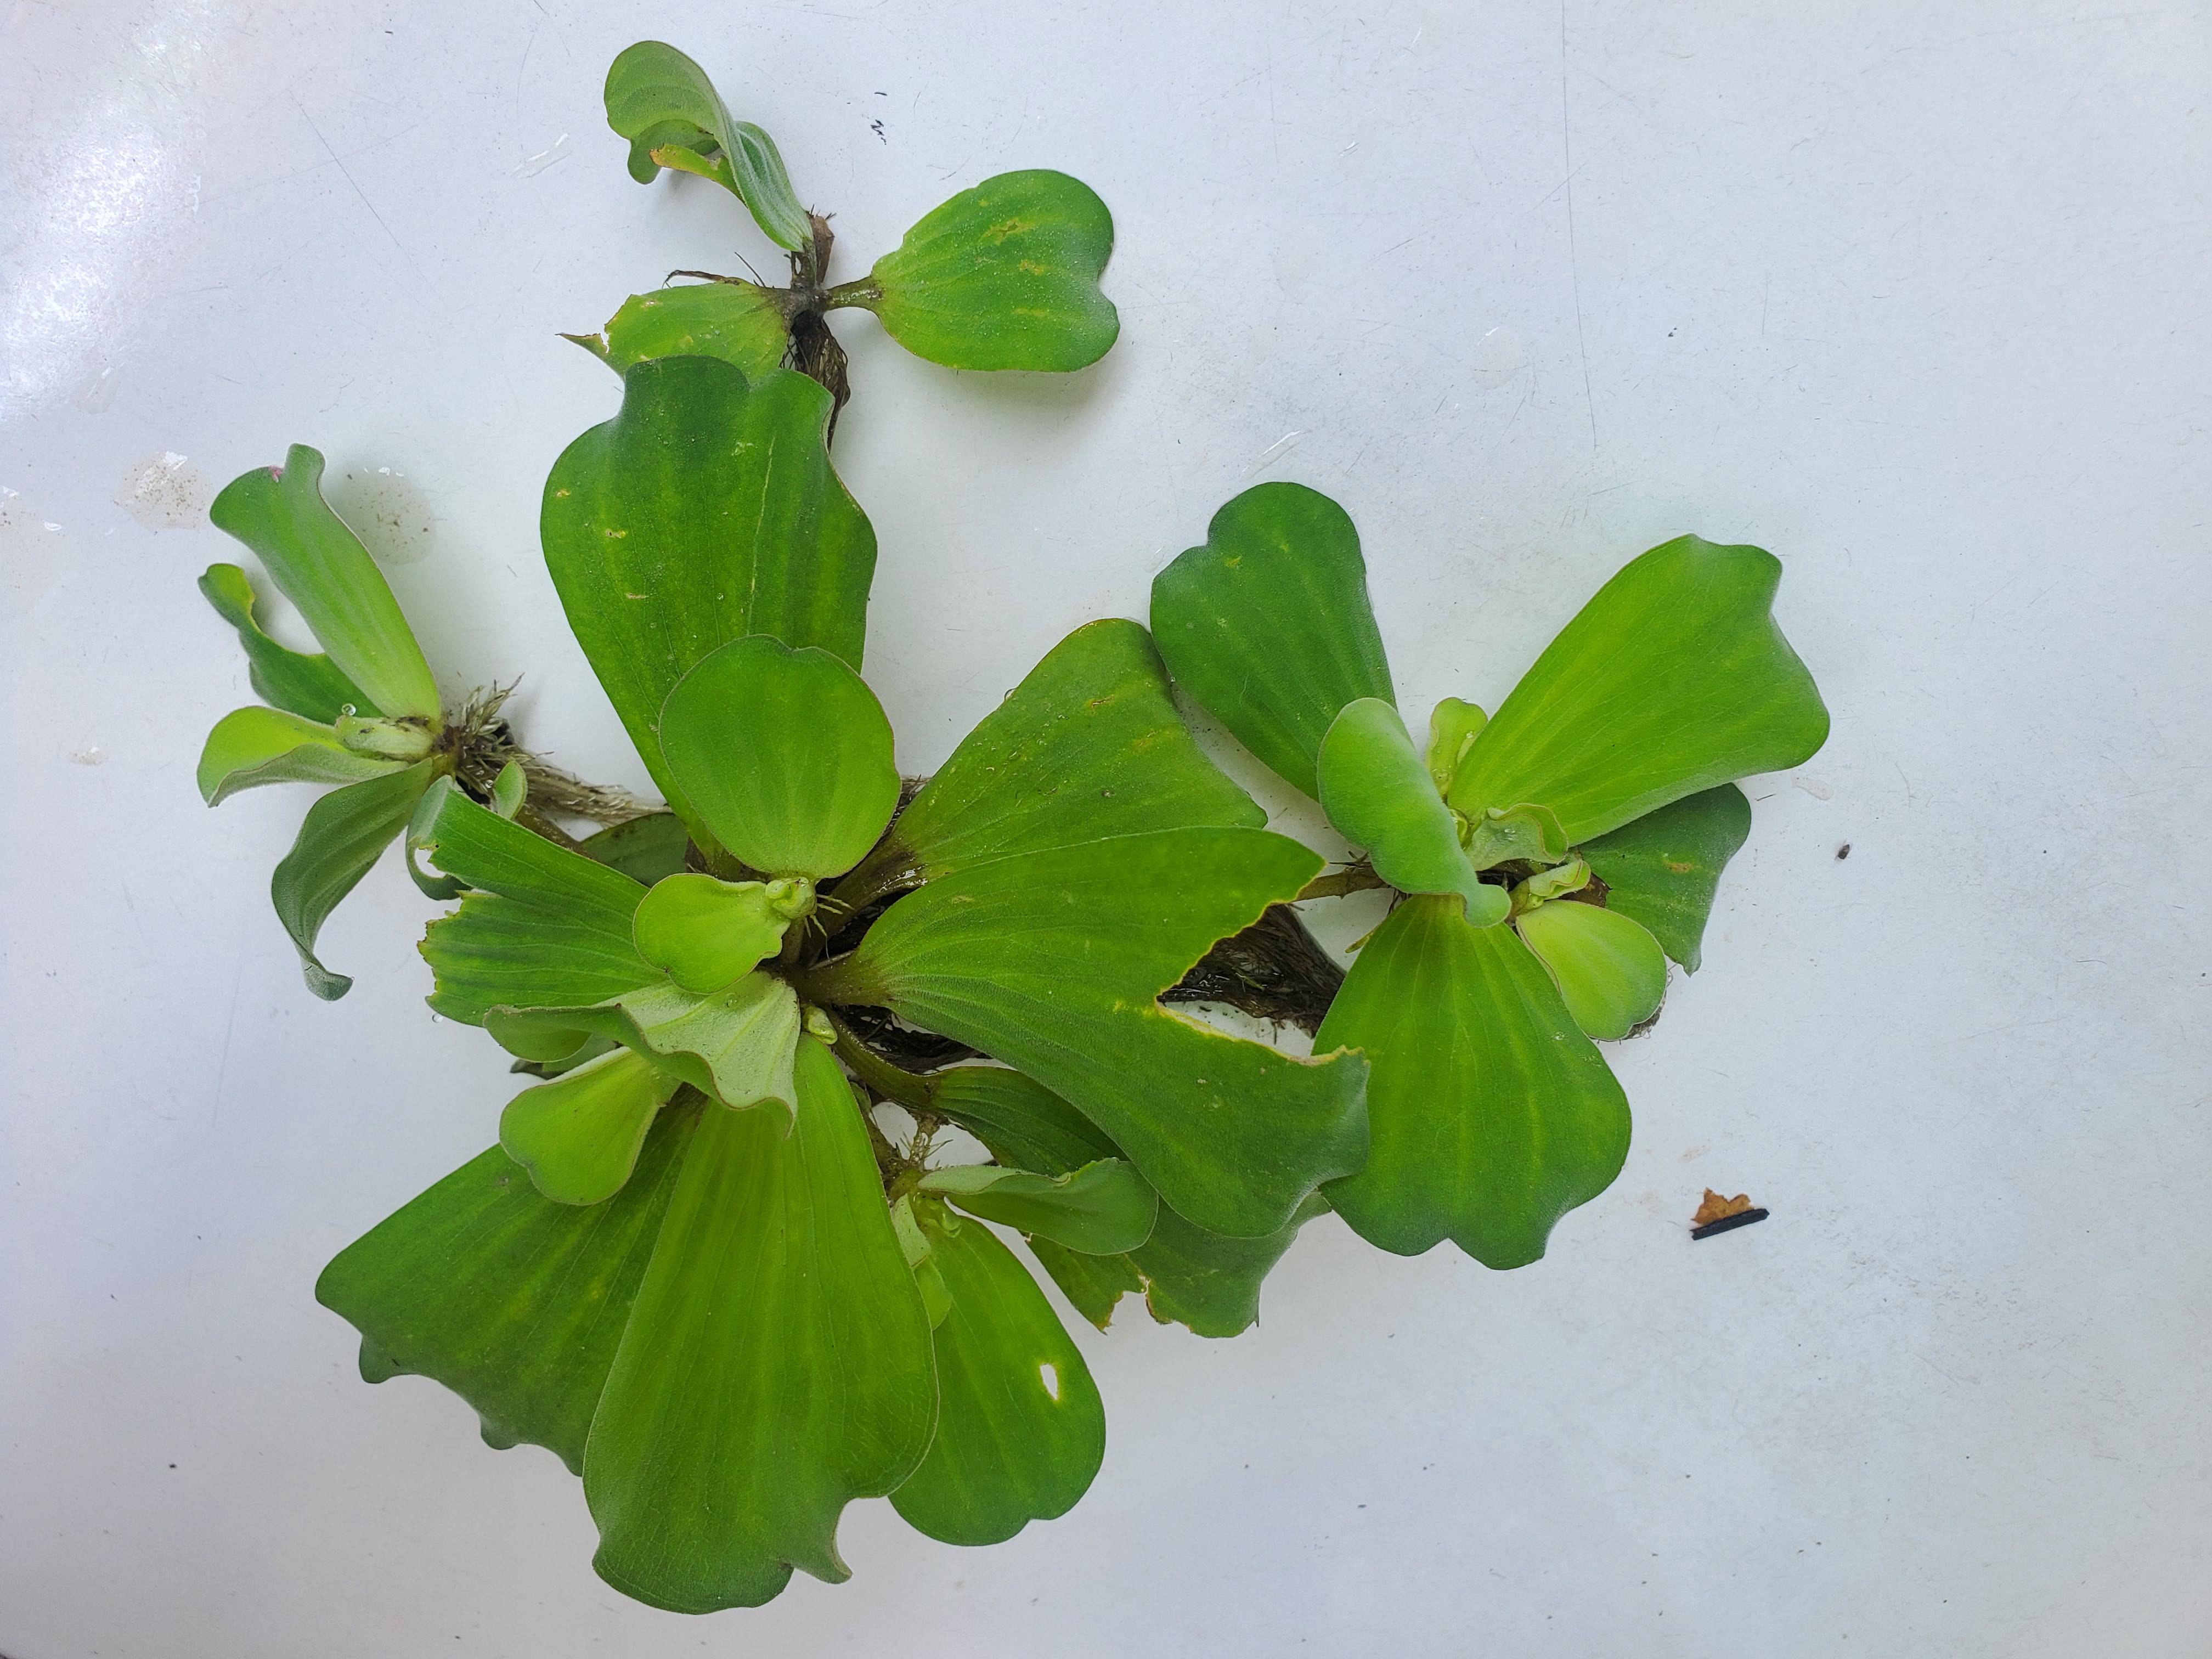
Species: Water Lettuce (Pistia stratiotes)